Marguerite Vogt

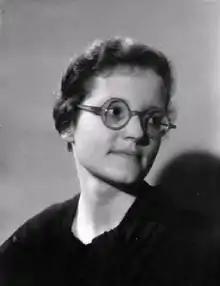
Vogt in 1938

Marguerite Vogt (13 February 1913 – 6 July 2007) was a cancer biologist and virologist. She was most noted for her research on polio and cancer at the Salk Institute for Biological Studies.